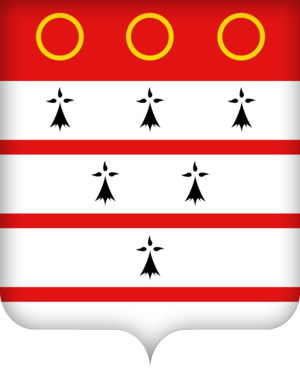
Armes des comtes de Gourcy
Le comte Pierre de Gourcy est un général de cavalerie du Saint-Empire romain germanique.